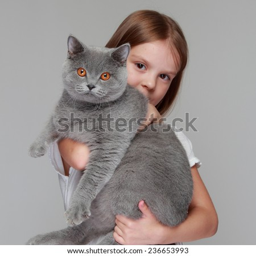
caucasian little girl holds her cat in the arms